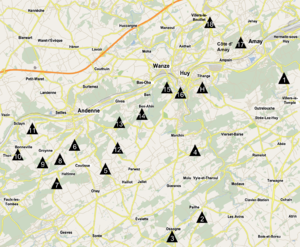
La Flèche wallonne féminine est une course cycliste féminine qui se tient tous les ans en Belgique depuis 1998. La Flèche wallonne féminine est l'une des épreuves de la Coupe du monde de cyclisme sur route féminine de 1999 jusqu'en 2015. En 2016, elle intègre l'UCI World Tour féminin. Ce sont les Néerlandaises Marianne Vos et Anna van der Breggen qui détiennent le record avec cinq victoires. Cette course est organisée comme son homologue masculin par Amaury Sport Organisation.